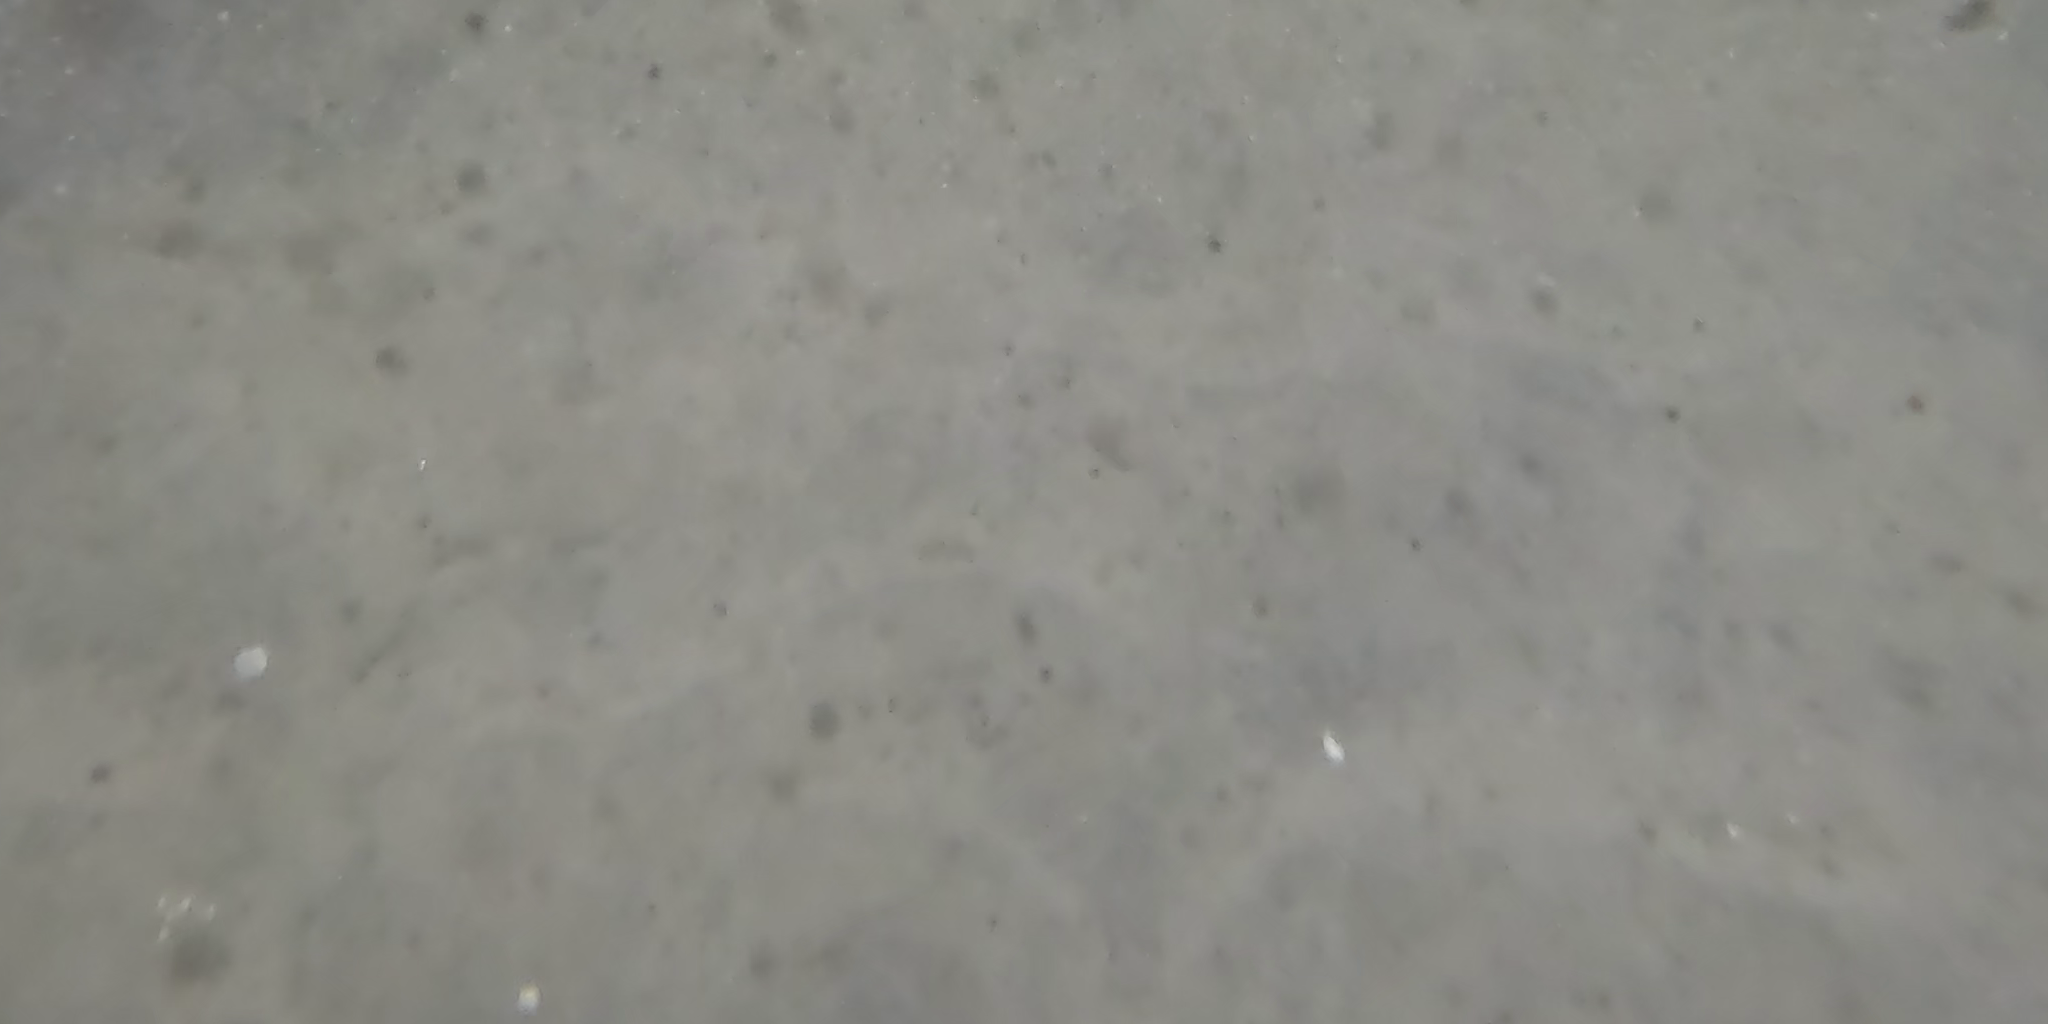
Seabed habitat: sand